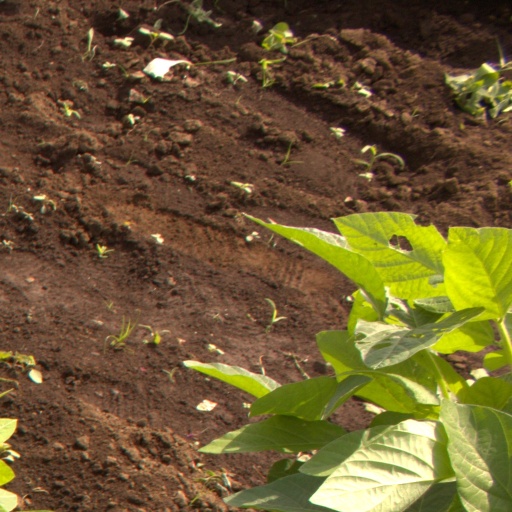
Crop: soybean